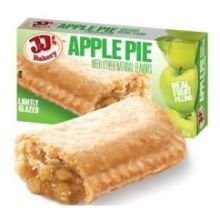
Item Name: JJs Apple Pie Dessert -- 48 per case.
Bullet Point: Ships frozen, CANNOT be cancelled after being processed.
Product Description: JJs Apple Pie Dessert -- 48 per case. Our apple pies are our biggest seller Made from fresh apples and dough, our pies never disappoint in flavor or taste.
Value: 48.0
Unit: Count

Price: 89.74